Richard John Uniacke

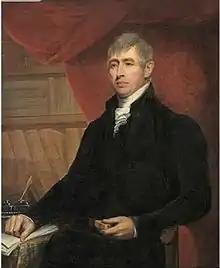
Richard John Uniacke by Robert Field

Richard John Uniacke (November 22, 1753 – October 11, 1830) was an abolitionist, lawyer, politician, member of the Nova Scotia House of Assembly and Attorney General of Nova Scotia. According to historian Brian Cutherburton, Uniacke was "the most influential Nova Scotian of his day... His faith in Nova Scotia's destiny as a partner in a great empire was only to be equalled by Joseph Howe." He devoted 49 years to public service in Nova Scotia. He fought in the American Revolution and later sought to emancipate Catholics and Black Nova Scotians who were slaves in Nova Scotia. He is buried in the crypt of St. Paul's Church. His substantial estate (c. 1813) is preserved as the Uniacke Estate Museum Park at Mount Uniacke.